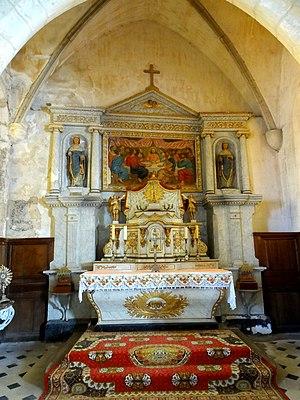
Intérieur de l'église - voir titre.
L'église Saint-Gervais-et-Saint-Protais est une église catholique paroissiale située à Vaudancourt, dans le département de l'Oise, en France. C'est un petit édifice de style majoritairement gothique flamboyant, construit à la première moitié du XVIᵉ siècle sur la base d'un édifice de plan cruciforme du début du XIIIᵉ siècle. Seul le croisillon nord et le clocher en bâtière, qui constitue en même temps l'élément le plus remarquable de l'église, ont été laissés en place. Même la base du clocher, en même temps croisée du transept, a été entièrement reprise en sous-œuvre, et paraît entièrement flamboyante à l'intérieur. Une chapelle a été ajoutée dans l'angle entre nef et croisillon nord, et la nef a été dédoublée par la construction d'un collatéral du côté sud. Ces travaux ont probablement été achevés en 1544. Puis la nef a été voûtée d'ogives. Sa largeur considérable alliée à une faible hauteur motivèrent la soustraction d'un étroit couloir à la superficie de la nef du côté nord. C'est là l'une des particularités de l'église de Vaudancourt, avec la faible profondeur de l'abside quadrangulaire, et l'enfilade de quatre pignons au sud.